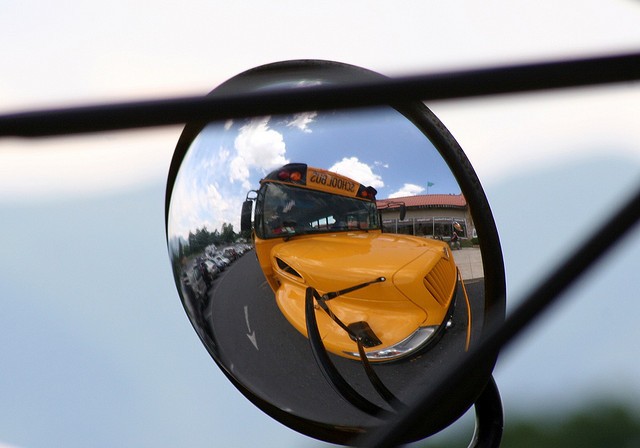
user: Given an image and a question. Answer the question in a short answer. Question: Why did they create these mirrors for these yellow vehicles? Short Answer:
assistant: safety